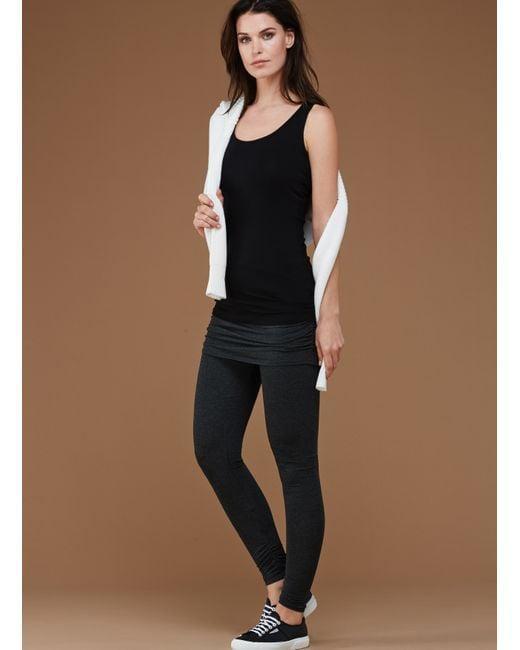
Schwarzes Baumwoll-Tanktop für Damen